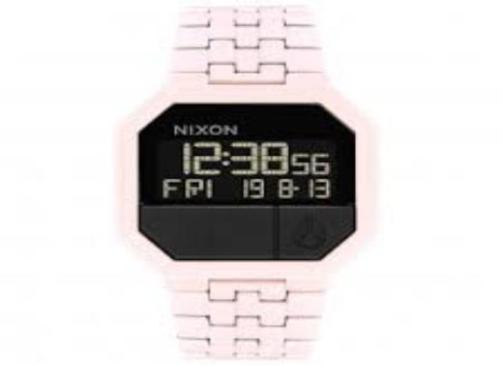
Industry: Electronic